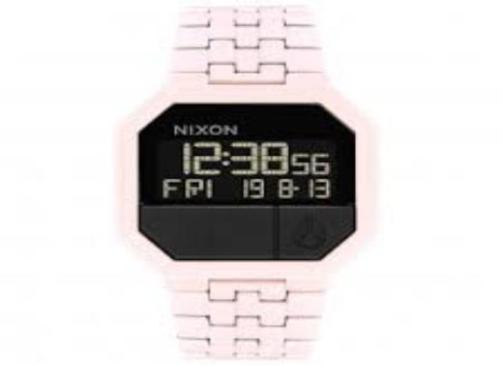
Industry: Electronic